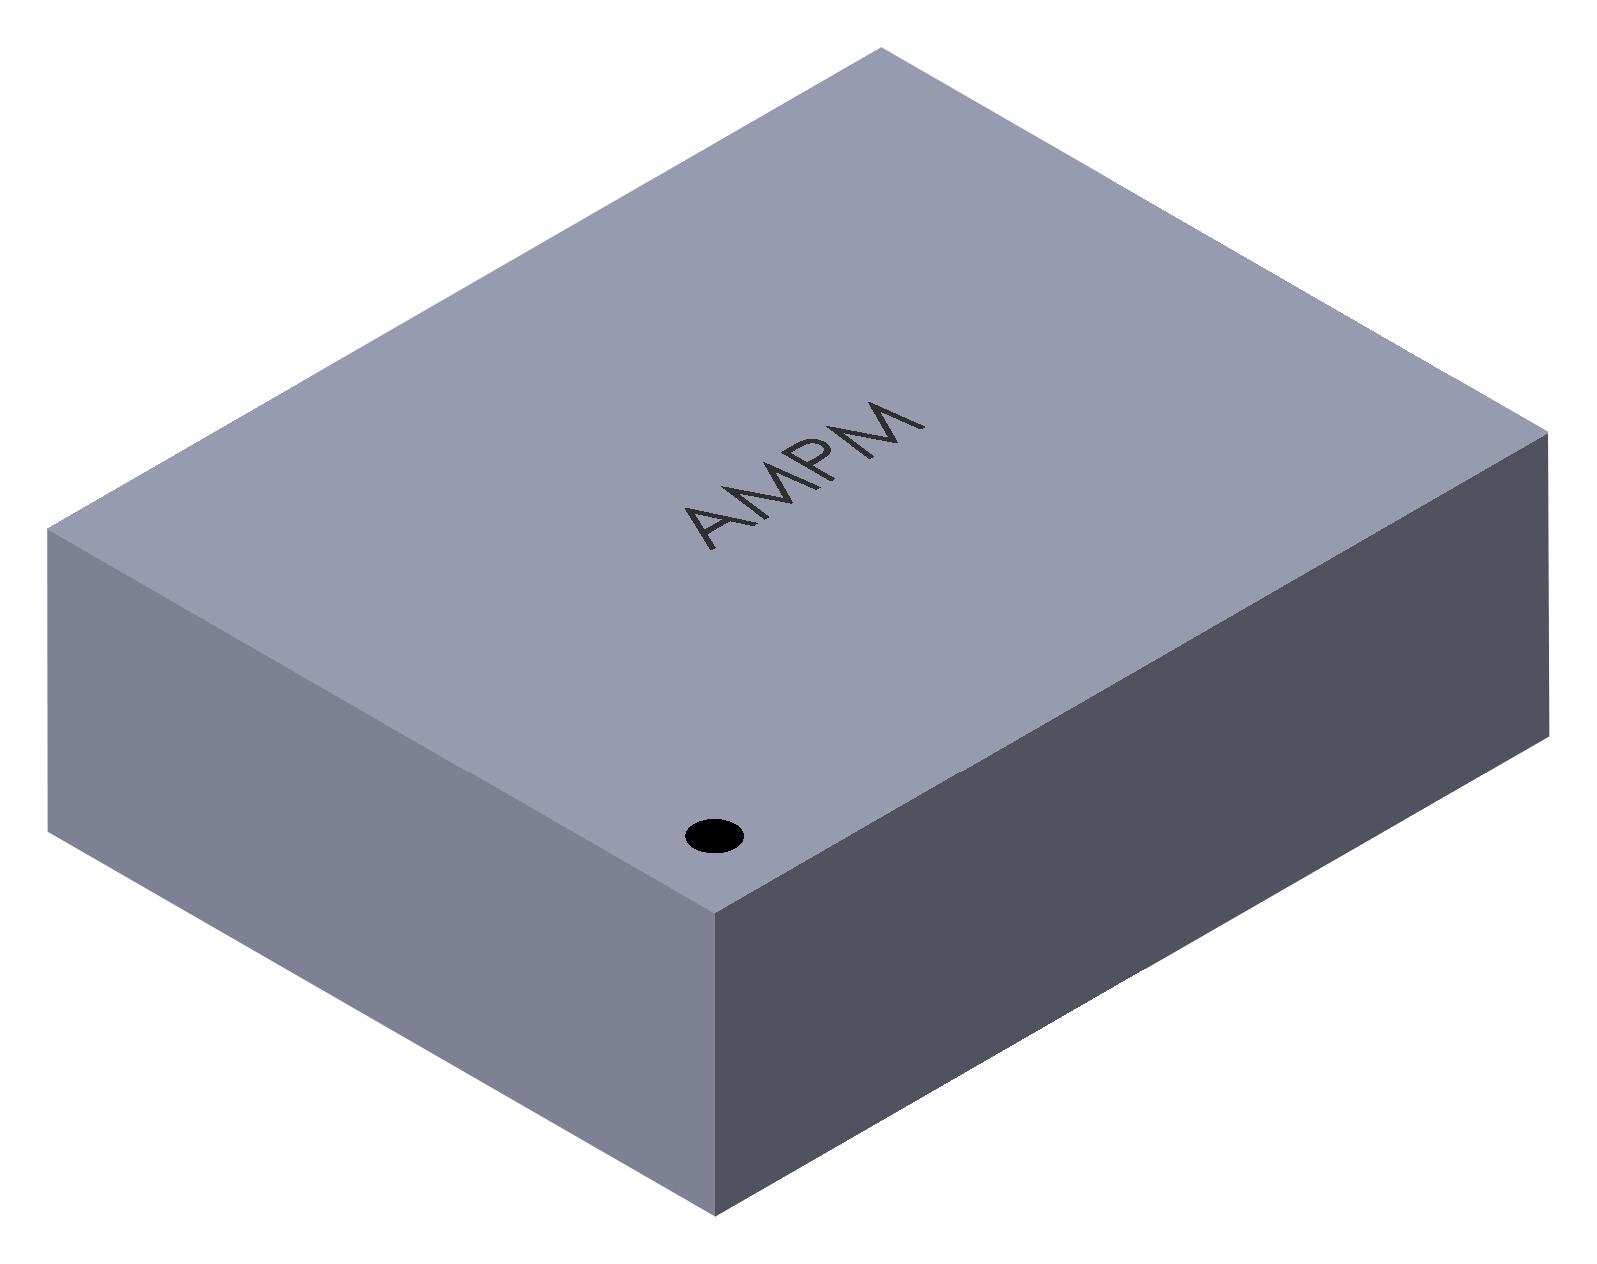
AMPMDFB-40.0000T MEMS Osc, 40MHz, SMD, 2.5mm X 2mm ABRACON
ABRACON - AMPMDFB-40.0000T - MEMS Oscillator, 40 MHz, SMD, 2.5mm x 2mm, 25 ppm, 2.5 V, AMPM Frequency Nom: 40MHz Oscillator Case: SMD, 2.5mm x 2mm Frequency Stability + / -: 25ppm Supply Voltage Nom: 2.5V Product Range: AMPM Series Oscillator Output Compatibility: - Operating Temperature Min: -40°C Operating Temperature Max: 85°C SVHC: No SVHC (15-Jan-2019)
Brand: ABRACON
Category: Electronics > Circuit Boards & Components > Passive Circuit Components > Electronic Oscillators